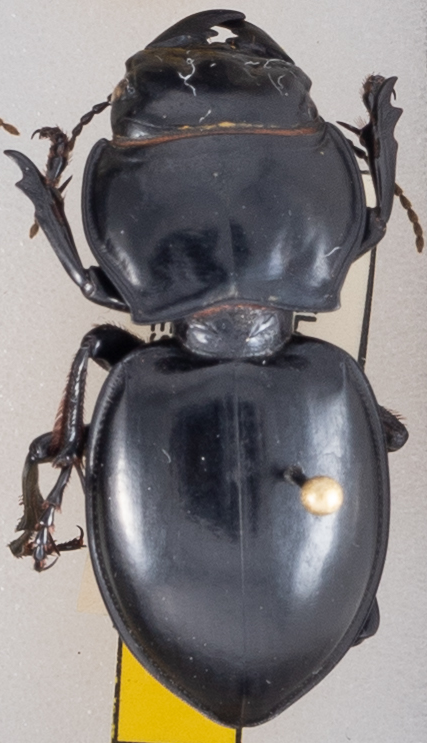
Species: Pasimachus californicus
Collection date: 2022-10-05
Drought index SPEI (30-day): -1.69
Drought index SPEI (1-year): -2.09
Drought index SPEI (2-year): -1.13